Interim Government of Iran (1979)

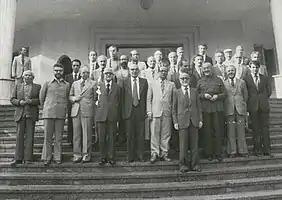
Mehdi Bazargan and his cabinet in 1979

The Interim Government of Iran was the first government established in Iran after the Iranian Revolution. The regime was headed by Mehdi Bazargan, one of the members of the Freedom Movement of Iran, and formed on the order of Ayatollah Khomeini on 4 February 1979. From 4 to 11 February, Bazargan and Shapour Bakhtiar, the Shah's last Prime Minister, both claimed to be the legitimate prime minister; Bakhtiar fled on 11 February. Mehdi Bazargan was the prime minister of the Interim government and introduced a seven-member cabinet on 14 February 1979. Ebrahim Yazdi was elected as the Foreign Minister.